Gabriel Monod

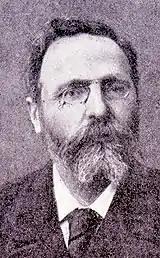
Gabriel Monod.

Gabriel Monod (7 March 1844 – 10 April 1912) was a French historian, the nephew of Adolphe Monod.